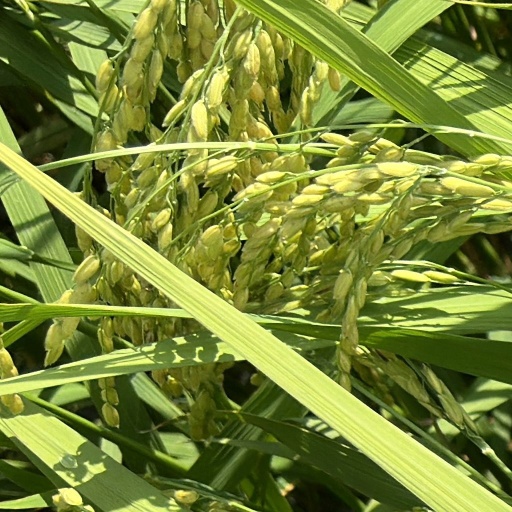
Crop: rice